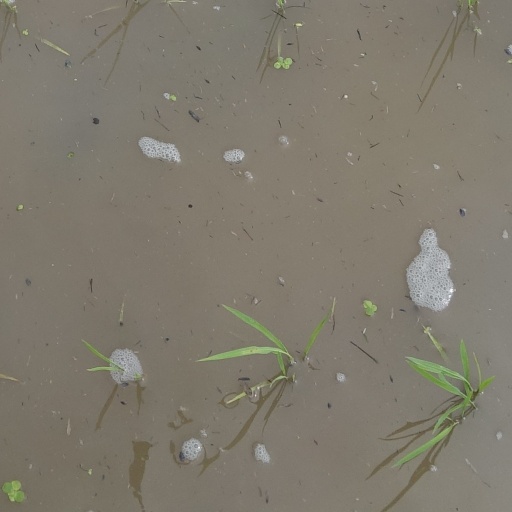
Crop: rice